Let Me Reintroduce Myself

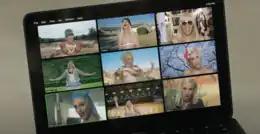
A still of the music video for Gwen Stefani's 2020 single "Let Me Reintroduce Myself", displaying a laptop broadcasting a Zoom call with nine different versions of the singer.

The accompanying music video was first teased by Stefani in an Instagram post on December 30, 2020. The included photograph featured Stefani's exposed midriff as she wore a "bananas" belt, referencing "Hollaback Girl". The finished video was directed by American photographer Philip Andelman and released to Stefani's YouTube channel on January 1, 2021. It pays homage to Stefani's career in the music industry. In an interview with "Today", Stefani said she considered the video's content nostalgic and surreal; she continued: "It made me really think about that I had nobody helping me. Those were outfits that I just made up, you know what I mean, or showed up at my house for free. It's funny because now they are actually people's Halloween costumes. And they were not Halloween costumes at the time, that was me actually being me." The costumes Stefani wore in the video are replicas of the originals, which were on display at her Just a Girl concert residency in Las Vegas.